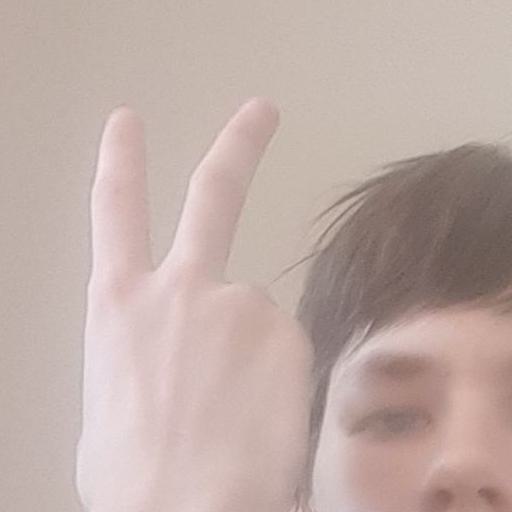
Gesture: peace_inverted